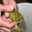
Label: frog